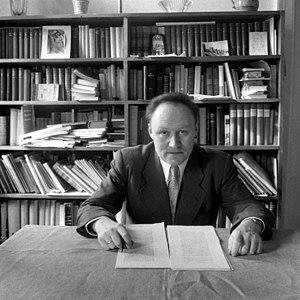
Friedrich Heer est un historien autrichien né à Vienne.